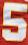
Number: 5